Kariwano Station

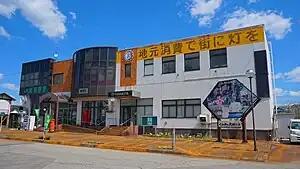
Kariwano Station in May 2019

Kariwano Station is served by the Ōu Main Line, and is located 260.6 km from the terminus of the line at Fukushima Station.